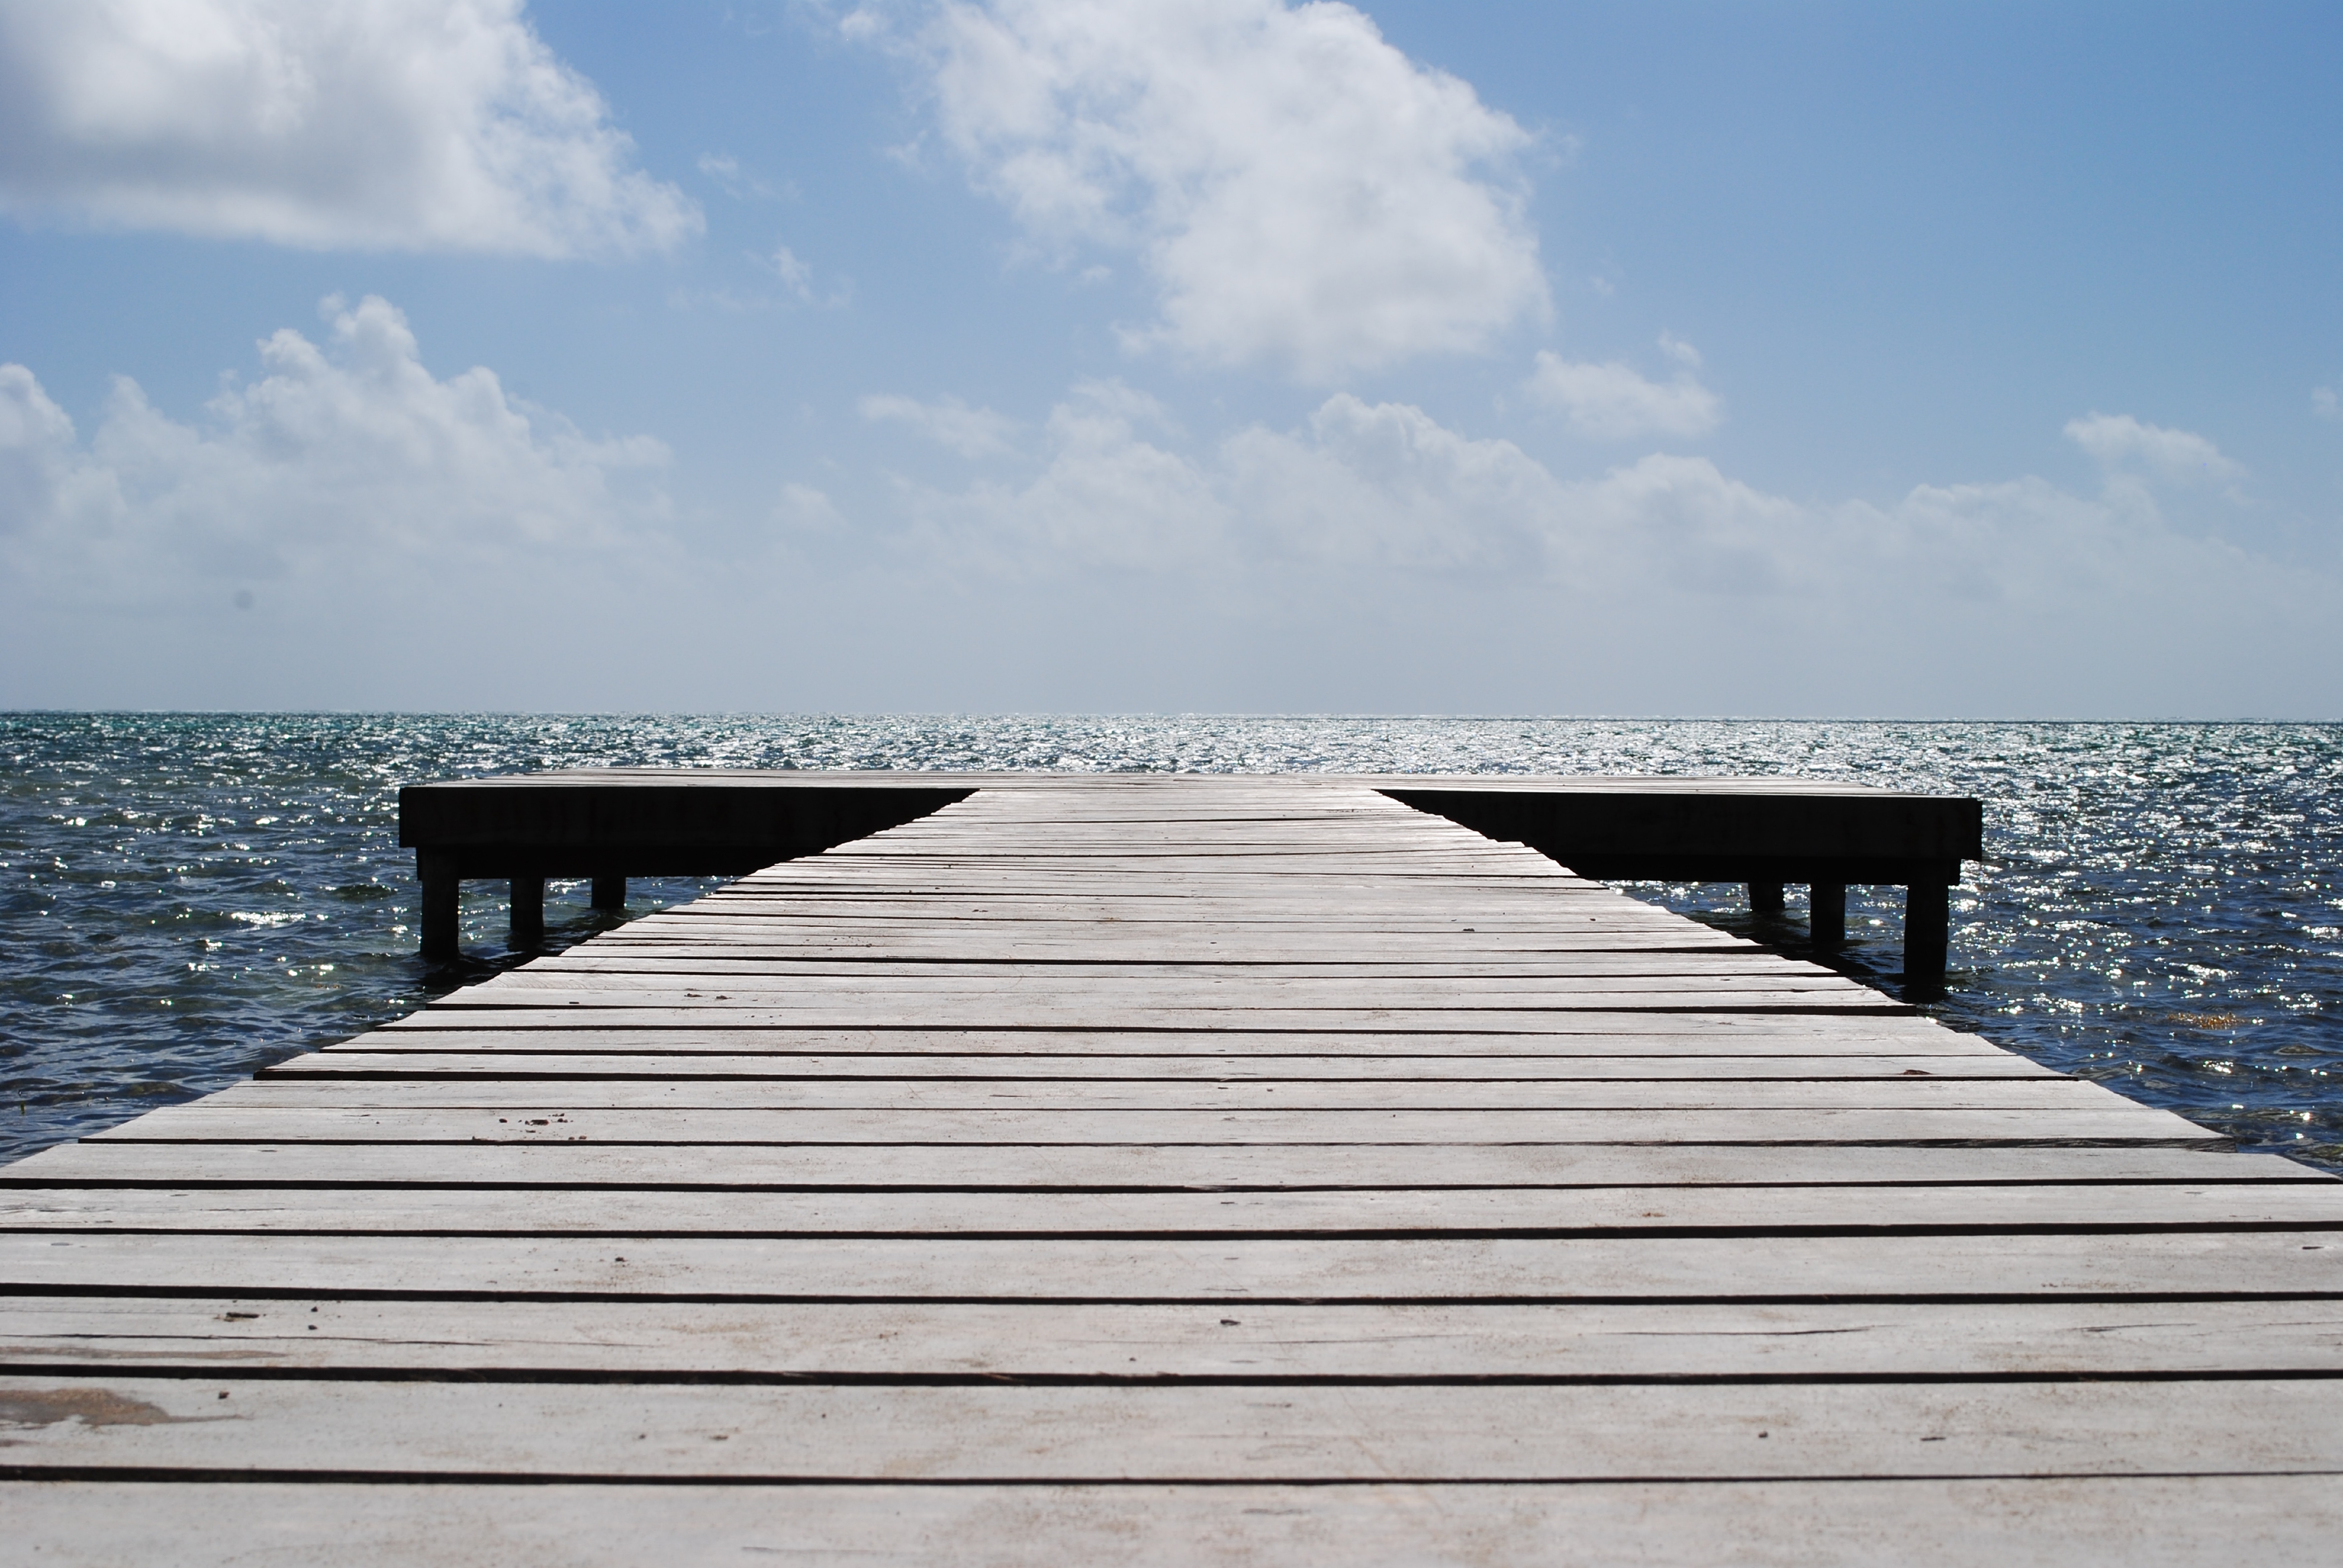
beach, sea, coast, water, ocean, horizon, dock, boardwalk, shore, pier, walkway, vacation, bay, island, breakwater, central america, belize, cay caulker, ambergris, nonbuilding structure